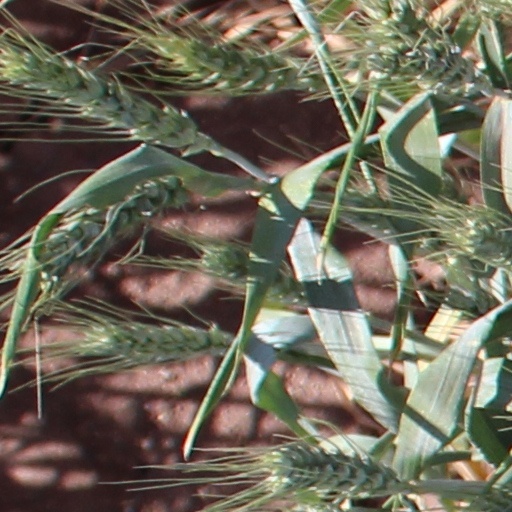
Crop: wheat